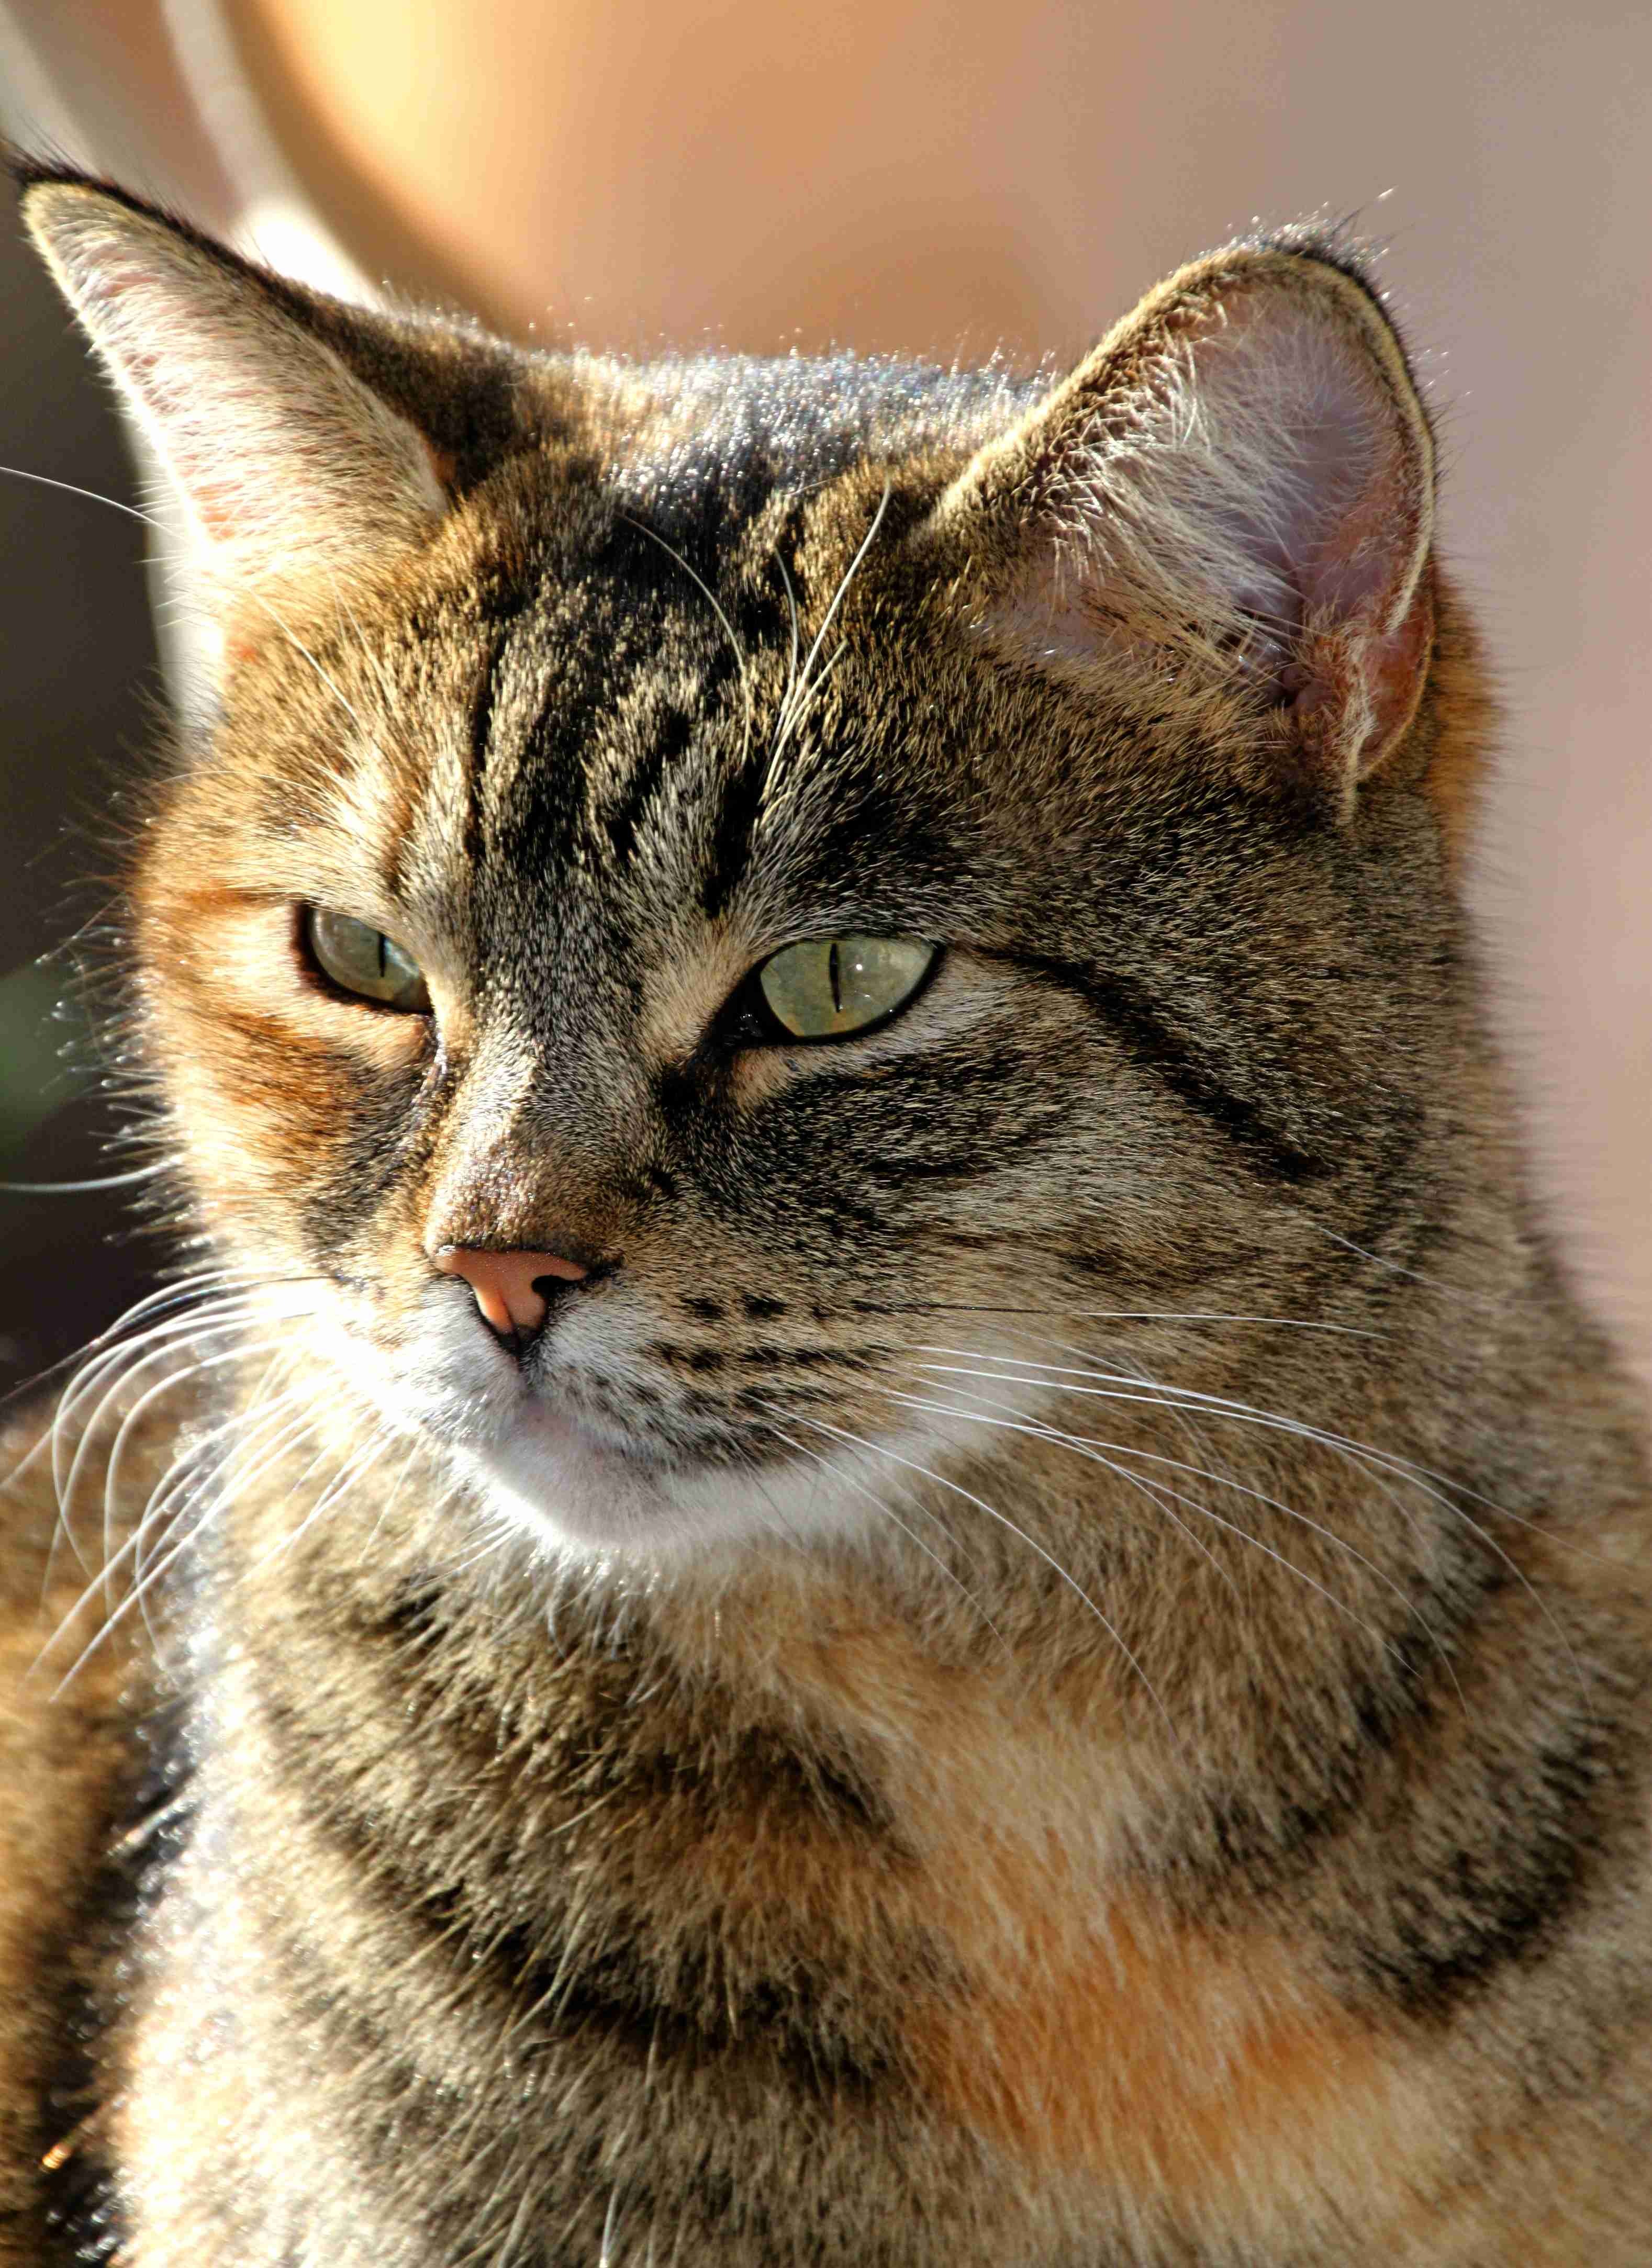
animal, pet, fur, cat, mammal, fauna, close up, nose, whiskers, adidas, vertebrate, mieze, animal world, domestic cat, mackerel, cat's eyes, tabby cat, european shorthair, wild cat, small to medium sized cats, cat like mammal, domestic short haired cat, pixie bob, rusty spotted cat